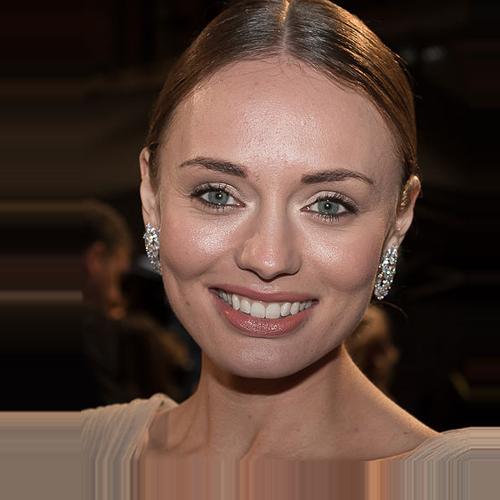
Age: 29